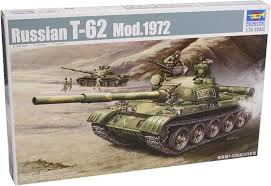
Label: Tank